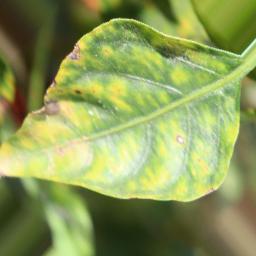
Label: nutritional